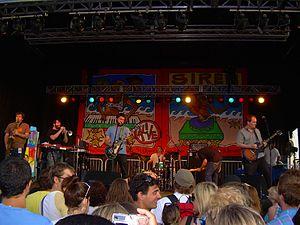
Cursive est un groupe de rock indépendant américain, originaire d'Omaha, dans le Nebraska. Catégorisé post-hardcore à tendances emo, le groupe est formé en 1995 sur les cendres du groupe Slowdown Virginia par Tim Kasher, Matt Maginn, Steve Pedersen et une nouvelle recrue, le batteur Clint Schnase. Ils sortent leur premier album studio Such Blinding Stars for Starving Eyes en 1997 et se séparent l'année suivante sur l'album The Storms of Early Summer: Semantics of Song. Contre toute attente le groupe se reforme l'été 1999. Ils accouchent ensemble de l'album-concept Domestica qui attire l'attention des fans et de la critique.